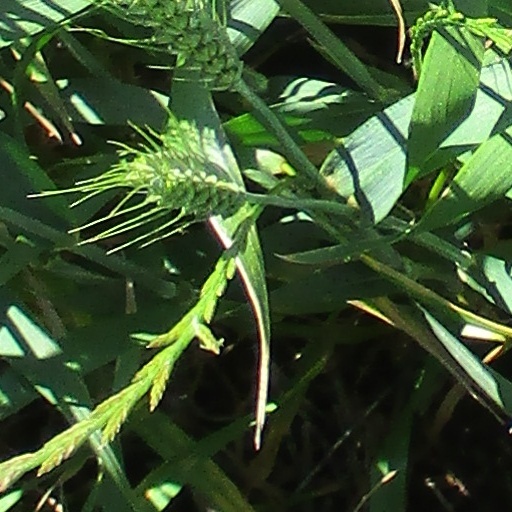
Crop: wheat